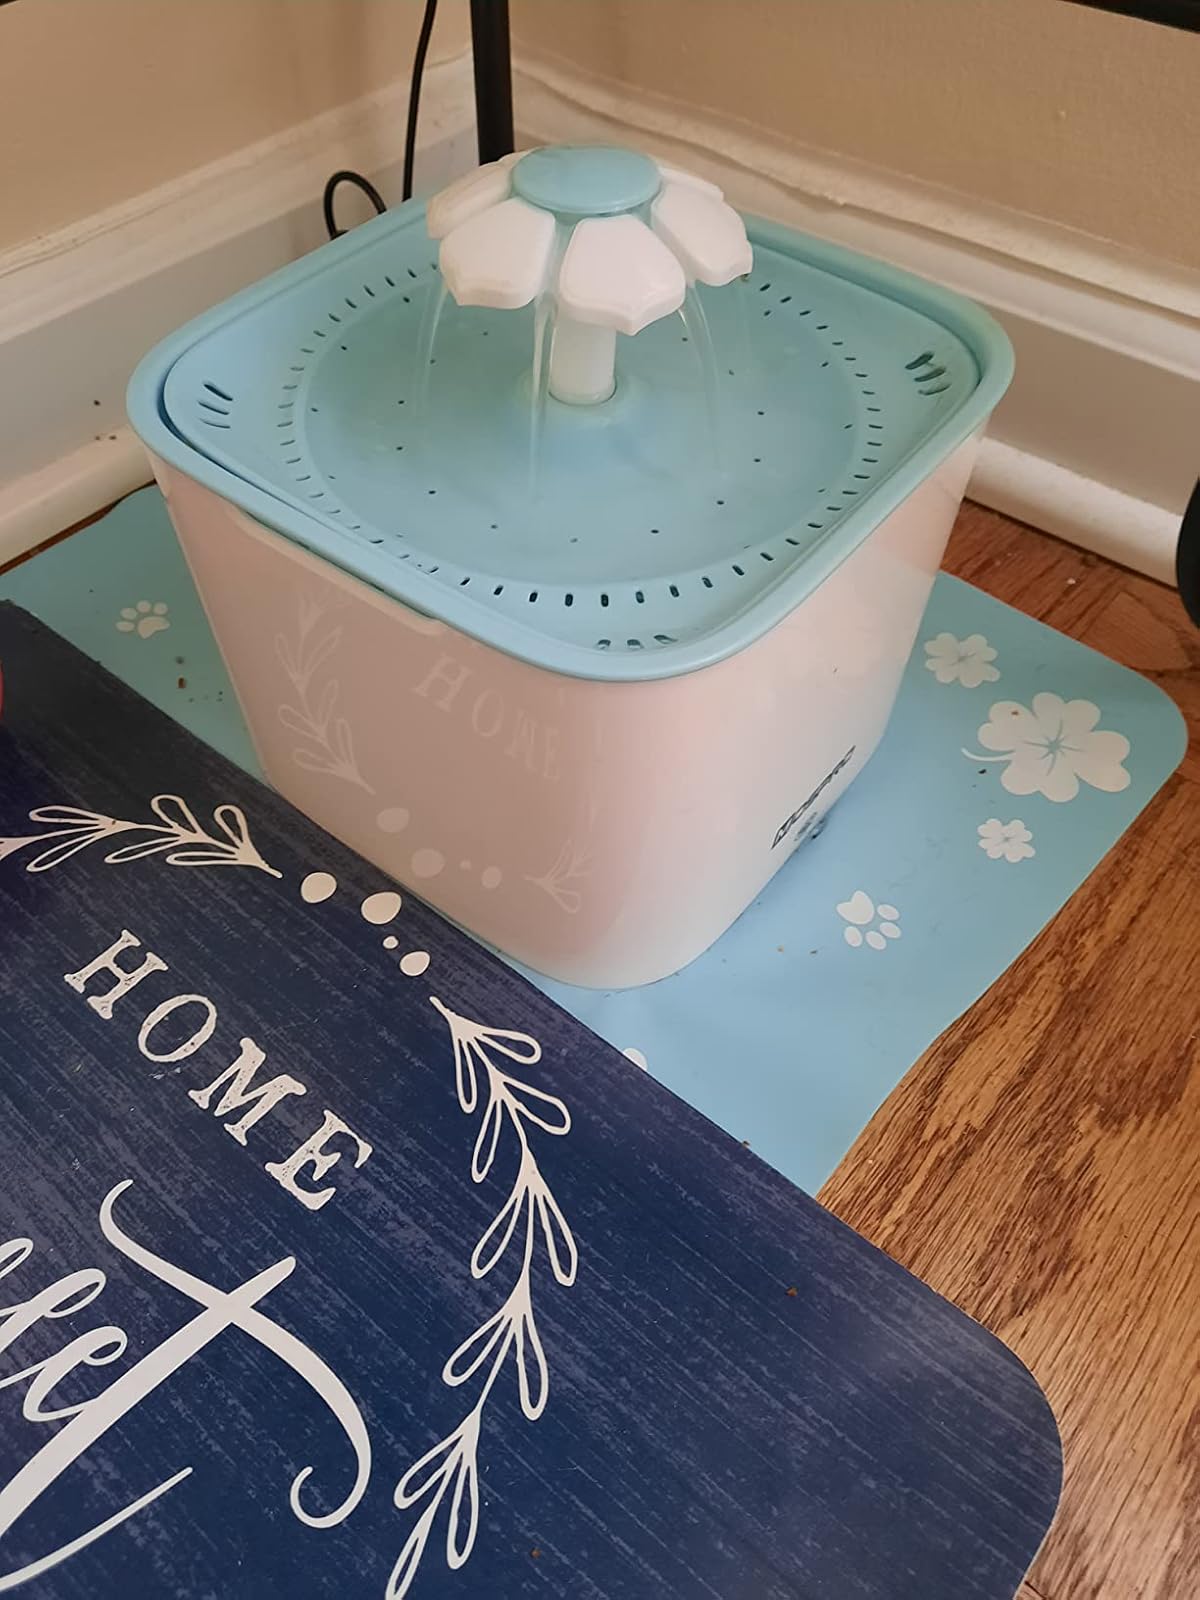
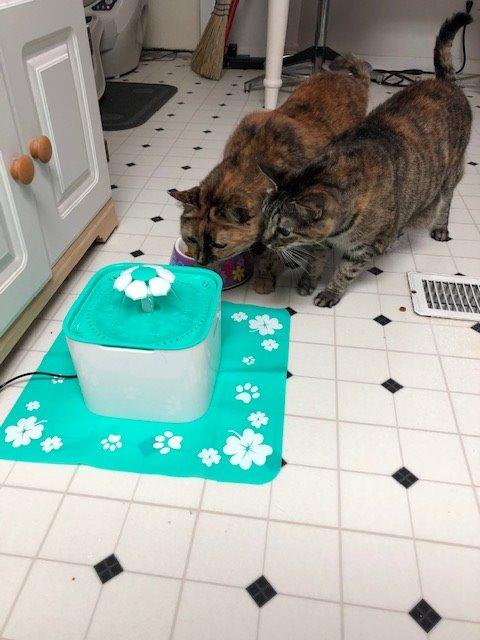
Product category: items_bowl
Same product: no